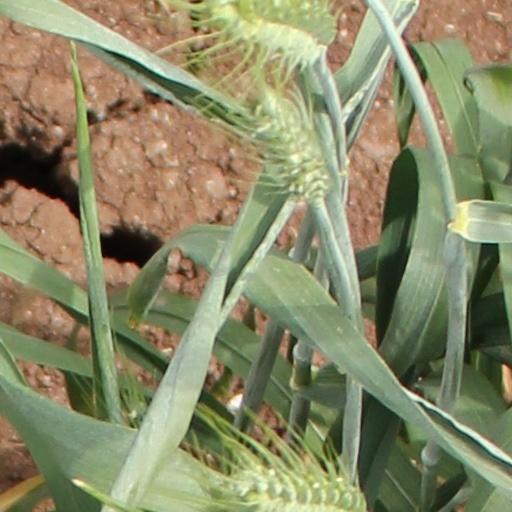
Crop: wheat